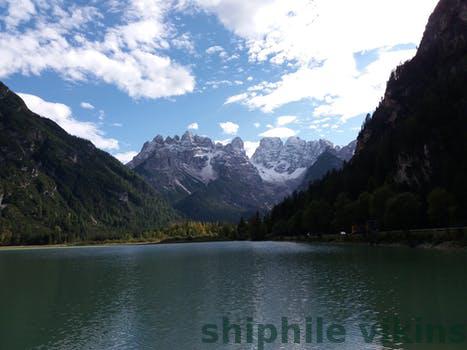
Label: Watermark